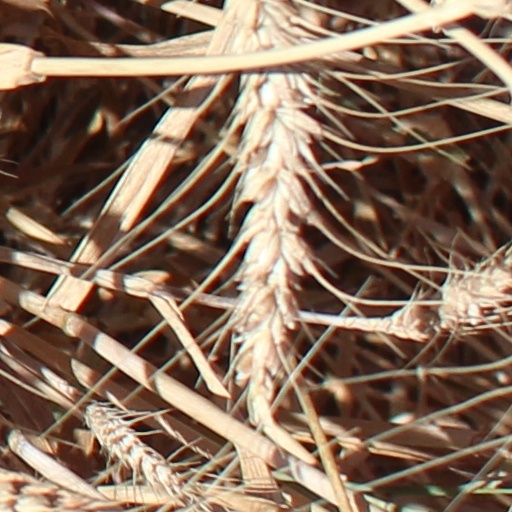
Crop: wheat